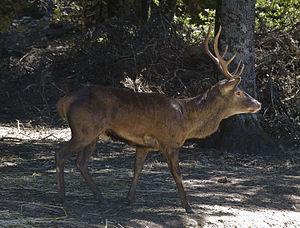
Le cerf élaphe de Corse ou cerf rouge de Corse ou cerf sarde est une sous-espèce du Cerf élaphe, mammifère artiodactyle ruminant de la famille des cervidés. Il a été observé pour la première fois en Corse, d'où son nom. Cependant, cet animal vit aussi en Sardaigne.